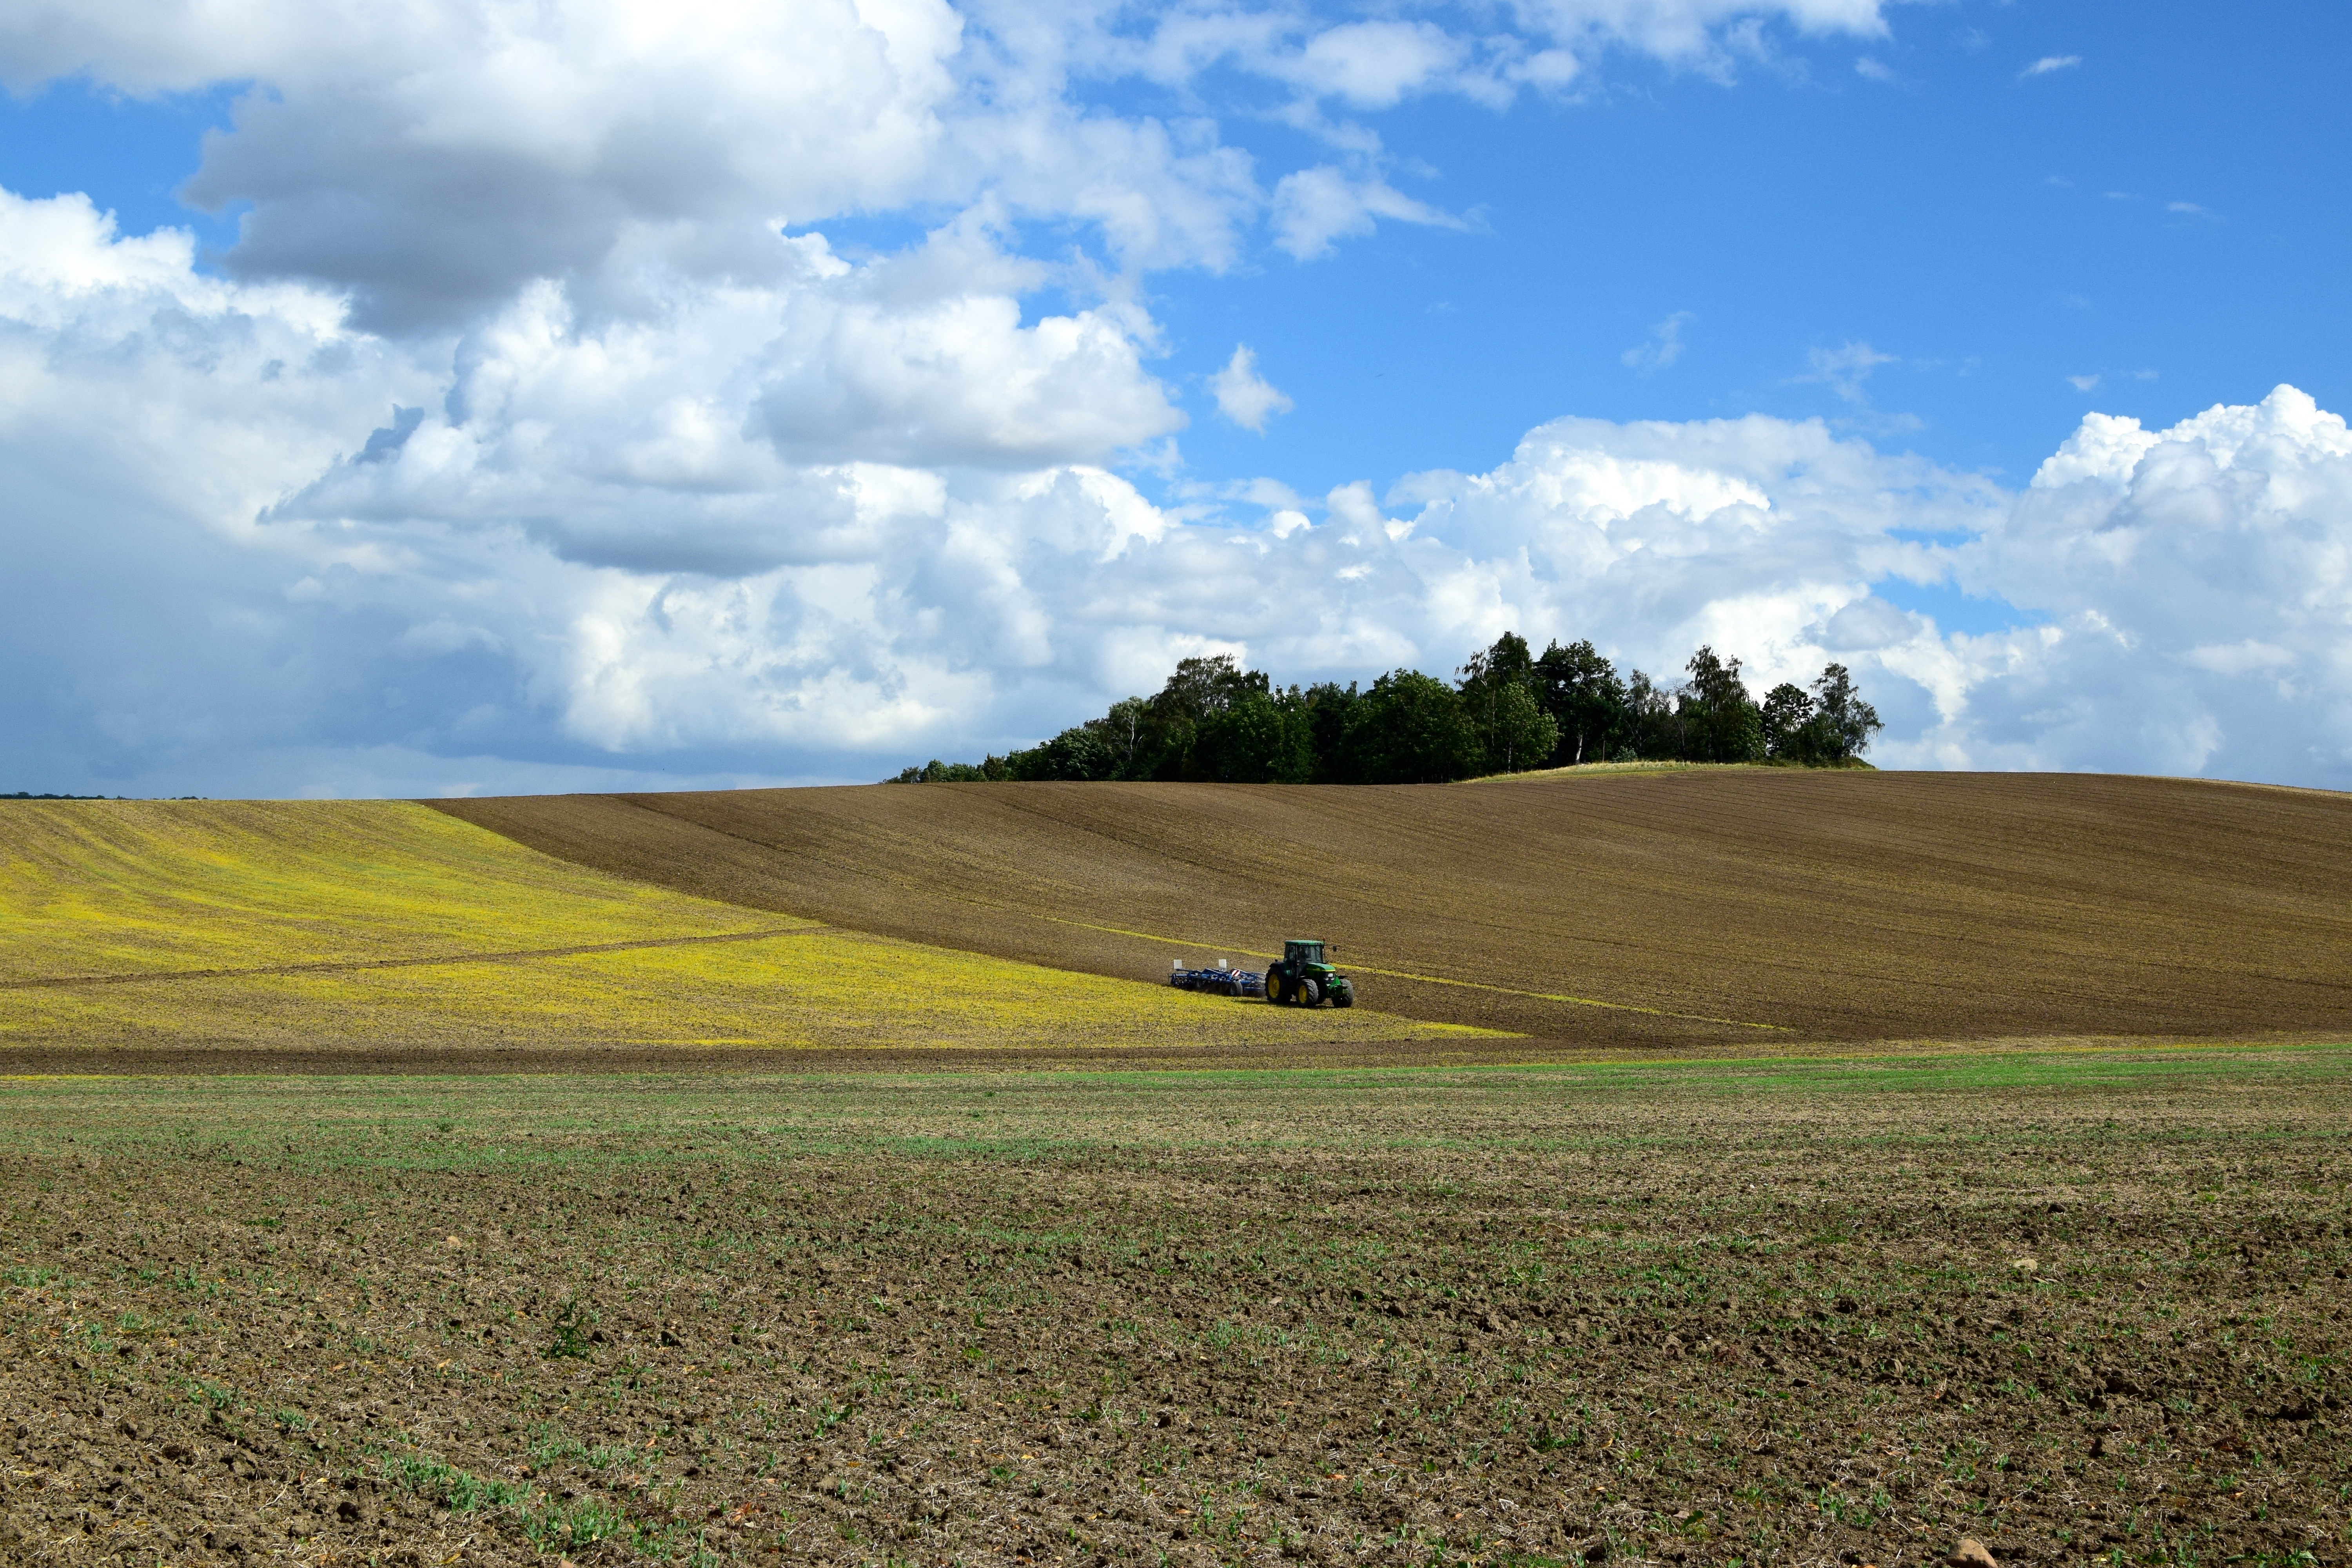
landscape, nature, grass, horizon, mountain, cloud, sky, tractor, field, meadow, prairie, morning, hill, perspective, wind, environment, harvest, crop, pasture, soil, agriculture, plain, clouds, earth, grassland, plateau, habitat, ecosystem, steppe, arable, rural area, fieldwork, geographical feature, grass family, mountainous landforms